Ganga Tera Pani Amrit

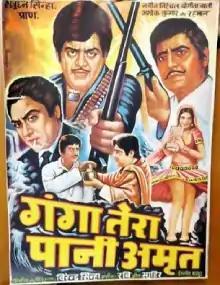
Poster

Ganga Tera Pani Amrit (Ganga, Your Water Is Ambrosial) is a 1971 Bollywood drama film. The film stars Navin Nischol, Yogeeta Bali, Rehman, Pran, Nirupa Roy, Ashok Kumar and Shatrughan Sinha.